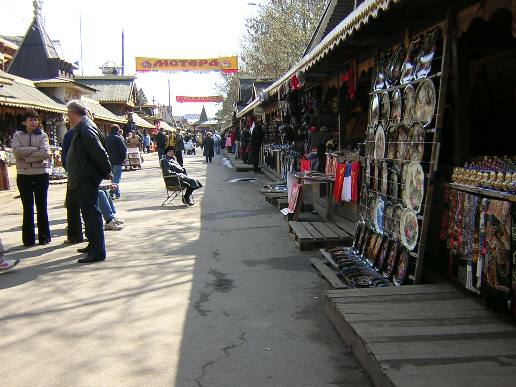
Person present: Yes